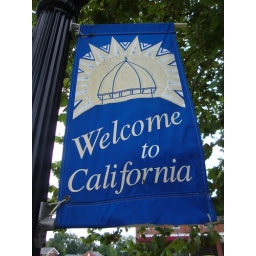
Located on the street light pole on the courthouse square in downtown California, Missouri